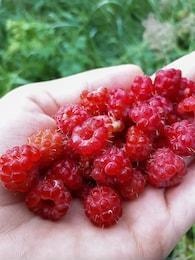
Label: raspberry